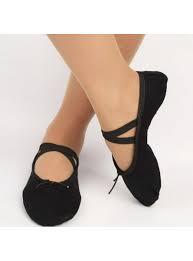
Label: Ballet Flat